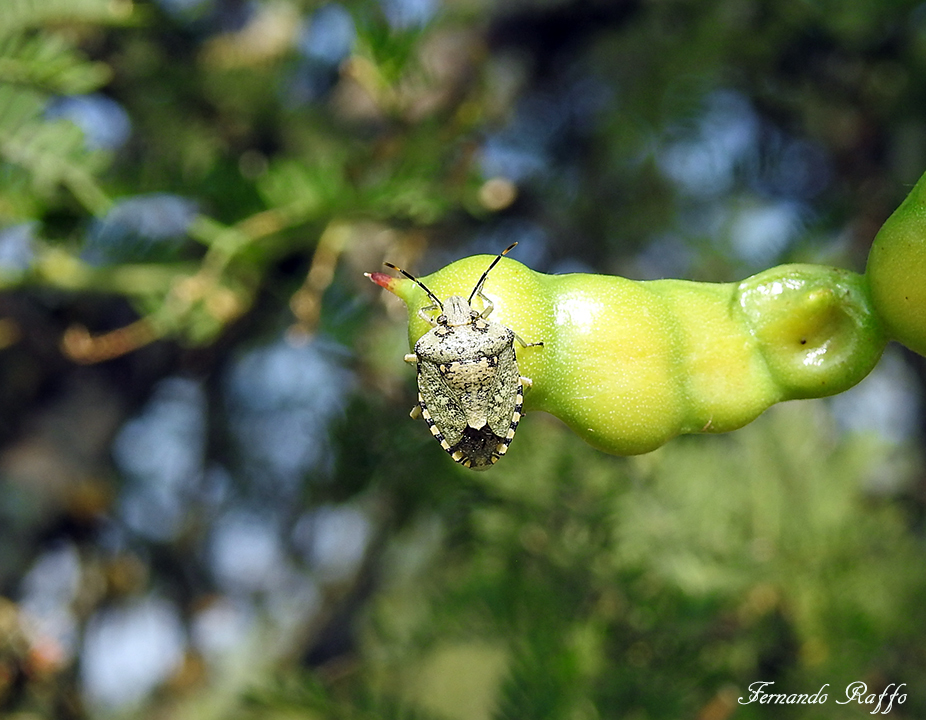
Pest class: stink_bug